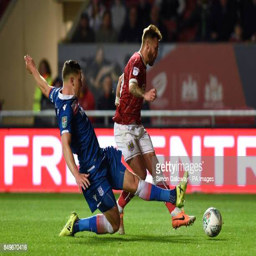
athlete scores his side 's second goal of the game during the third round match